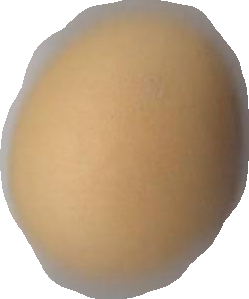
Variety: Grobogan